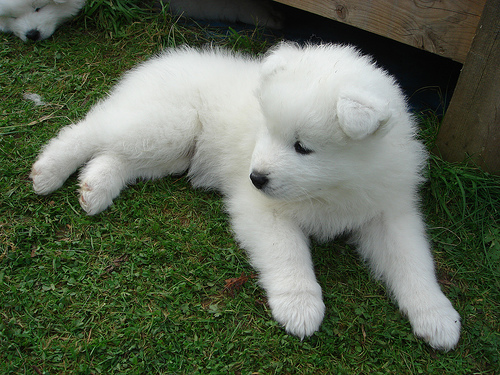
Breed: samoyed